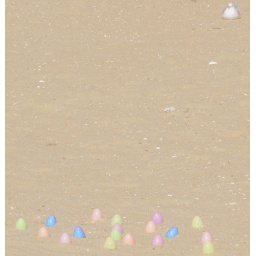
When she saw the eggs sitting in the sand she decided she'd better sit down and wait for them to hatch.